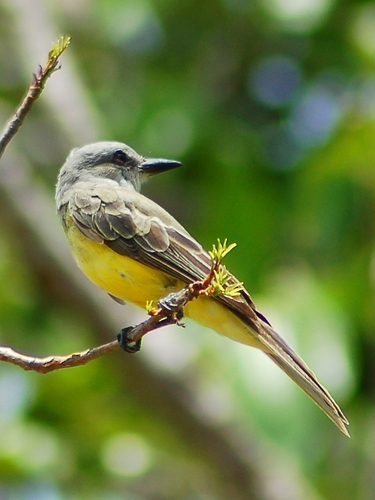
the brown bird has a yellow belly and a black pointed beak.
a brown bird with a yellow belly; the tail and beak are white long.
the bird has a small black bill that is pointy.
a small bird with a yellow underbelly and gray feathers and wings.
a small yet long bird with a bright yellow belly.
this is a small bird, with a black head and back, yellow belly, and a medium sized black bill.
the bird has bright yellow belly with grayish brown retrices protruding from it's rump.
this small bird has a yellow breast and a black cylindrical pointed beak.
this bird has wings that are black and has a yellow body
this bird has wings that are black and has a yellow belly
Species: Tropical Kingbird